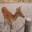
Label: deer